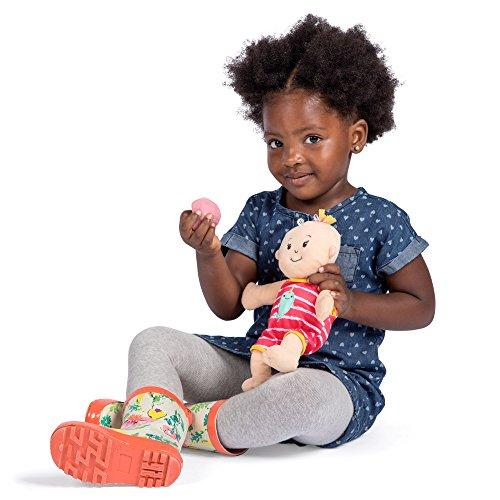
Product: Manhattan Toy Wee Baby Stella Sunny Day Playsuit 12" Baby Doll Onesie
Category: Toys & Games | Dolls & Accessories | Doll Accessories | Clothing & Shoes
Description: Wee Baby Stella Sunny Day Playsuit features a striped doll onesie embroidered with a smiling narwal.
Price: $10.95
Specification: ProductDimensions:7.5x0.5x10inches|ItemWeight:3.04ounces|ShippingWeight:3.04ounces(Viewshippingratesandpolicies)|DomesticShipping:ItemcanbeshippedwithinU.S.|InternationalShipping:ThisitemcanbeshippedtoselectcountriesoutsideoftheU.S.LearnMore|ASIN:B078W7S387|Itemmodelnumber:155920|Manufacturerrecommendedage:12months-8years